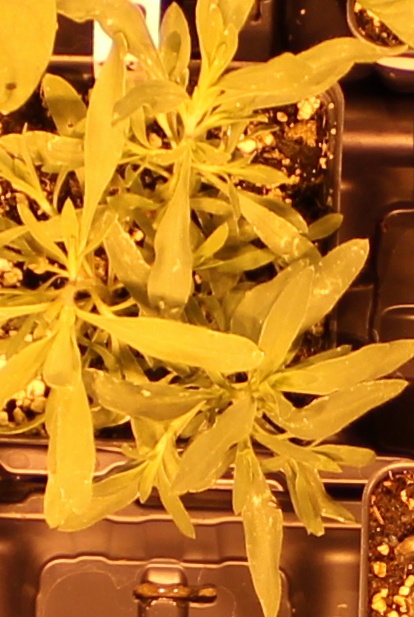
Label: Kochia